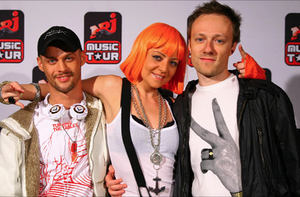
Kylian Mash, né à Paris le 14 février 1983, est un producteur de musique et DJ français. Il est notamment connu du grand public pour avoir fondé le groupe Discobitch ainsi que pour ses tubes Club Certified, Closer, No Tomorrow ou encore Cash Out. Il est également le fondateur du label Most Wanted Music dont le catalogue contient, entre autres, des œuvres du rappeur américain Akon, Tal, David Halliday, ou encore du réalisateur américain JJ Abrams.
Discobitch est un projet de musique électronique français composé de deux DJ et producteurs : Kylian Mash et Laurent Konrad. Leur principal succès en 2008, C'est beau la bourgeoisie, est interprété par la chanteuse Pauline Sampeur.